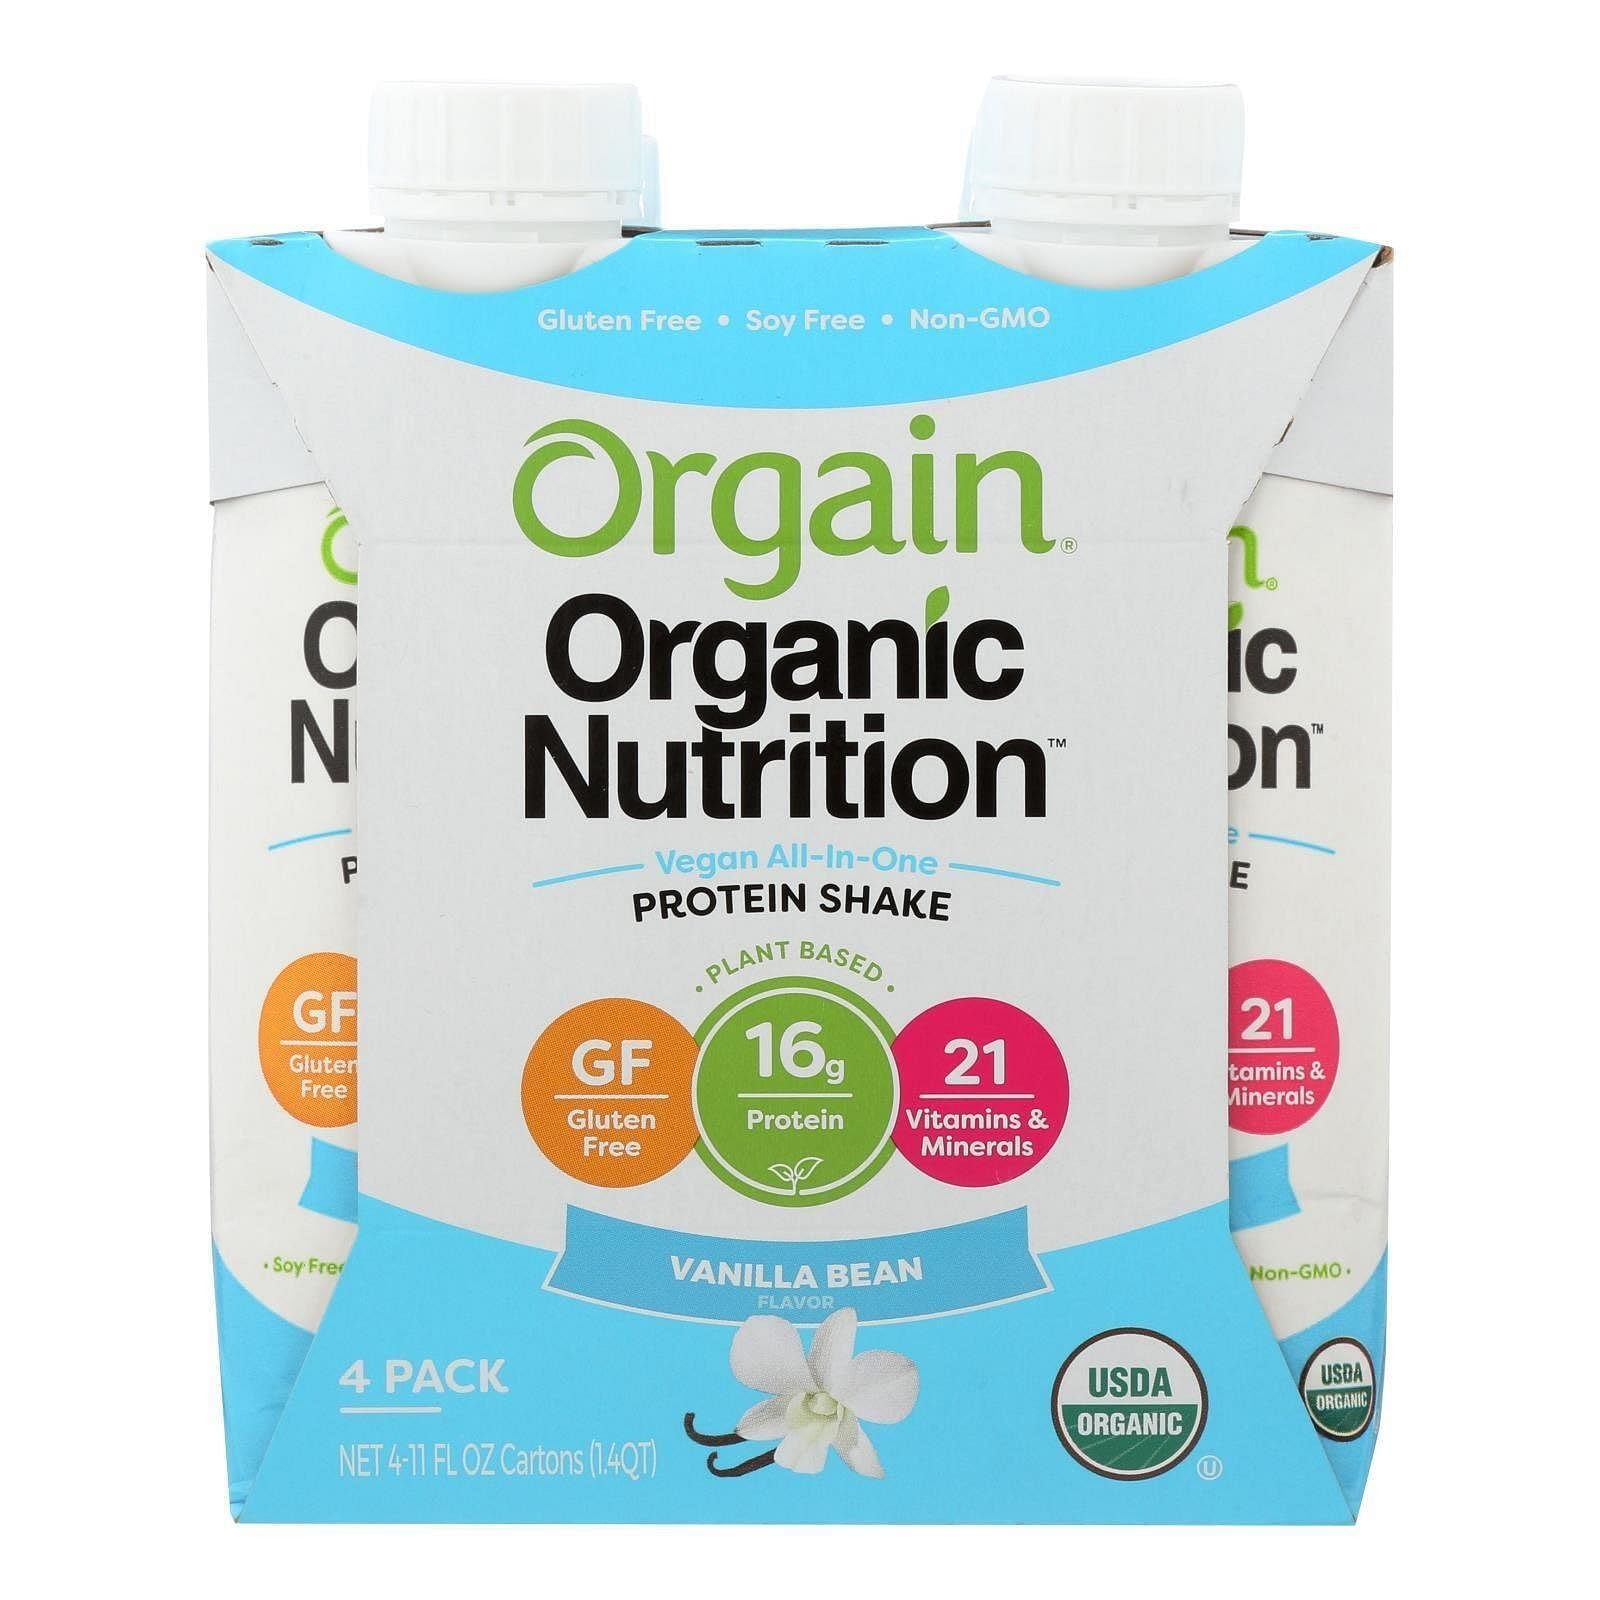
Item Name: Orgain Organicain Shake Sweet Vanilla Bean Vegan, 3.23 lb
Bullet Point 1: Best quality product
Bullet Point 2: Gluten-free and Non-GMO, Effervesce combines Authenticity with Elegance and Prestige
Bullet Point 3: Power Up Your Cereal, Smoothies, Oatmeal, Or Simply Have A Refreshingly Nutritious Glass Of Our High Protein Almond Goodness
Value: 51.68
Unit: Ounce

Price: 15.99